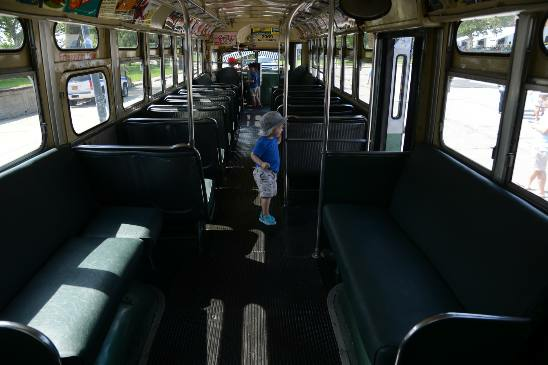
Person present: No